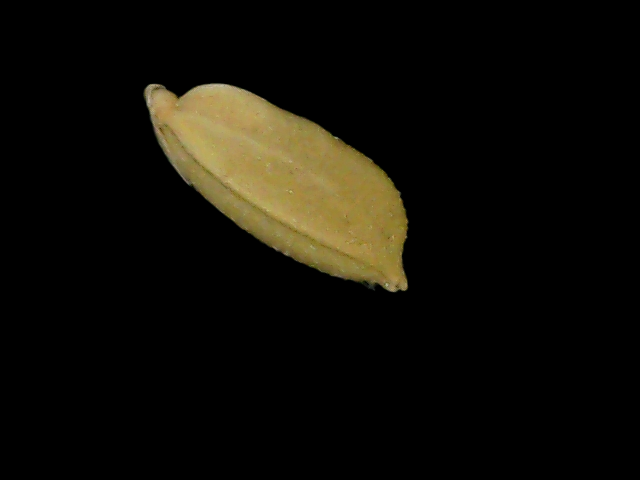
Rice variety: Bd76